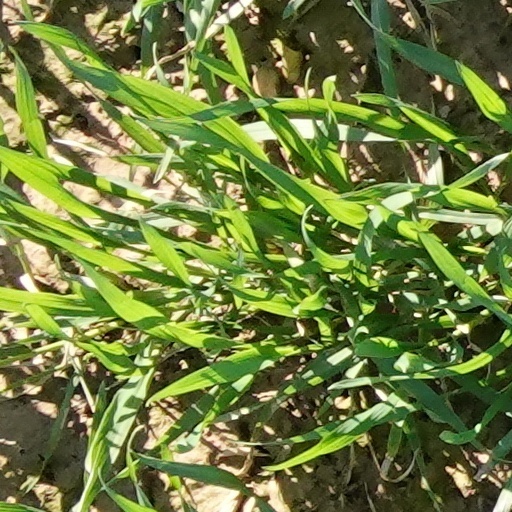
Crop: wheat